Question: Please indicate a possible affordance area of the bed that can be used for lying down
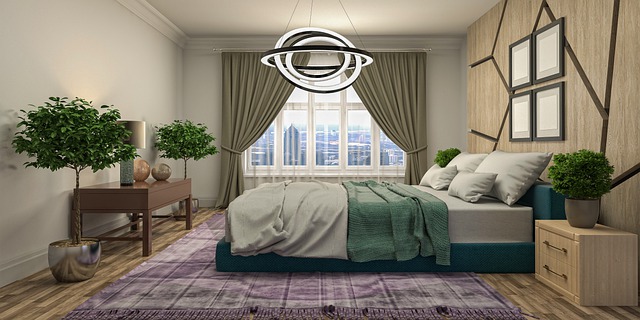
Answer: [241.5, 171.5, 519.5, 202.5]